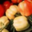
Label: sweet_pepper